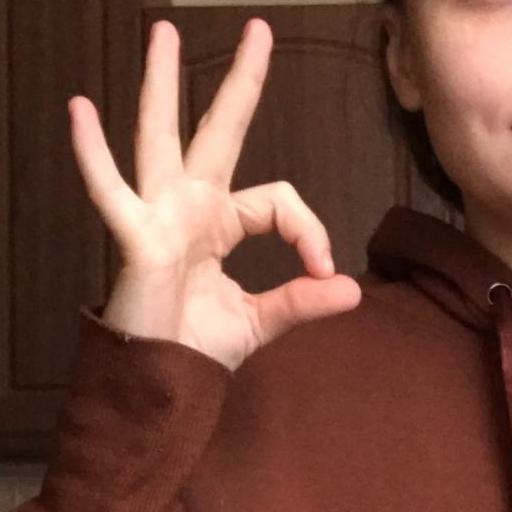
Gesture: ok